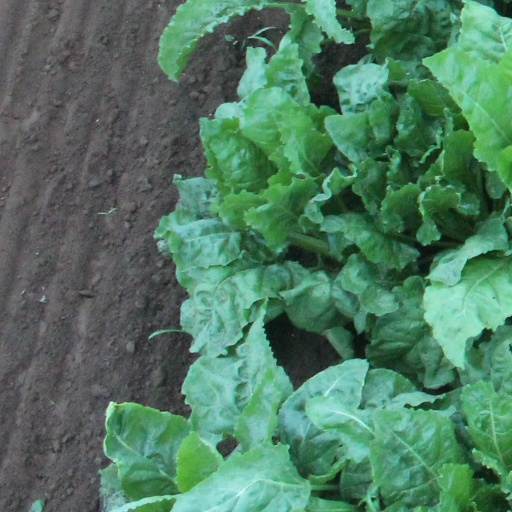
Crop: sugar beet